American Encaustic Tiling Company

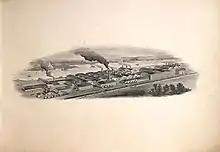

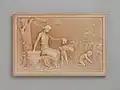

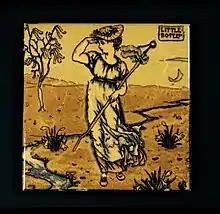
Little Bo Peep tile

The American Encaustic Tiling Company was founded in New York, New York, in 1875, later establishing a factory in Zanesville, Ohio, in 1892. Their tiles were intended to compete with the English tiles that were selling in the United States for use in fireplaces and other architectural locations. The first glazed tiles were made in 1880 and embossed tiles were made in 1881. By 1890, they were the largest tile company in the world, and the small town of Zanesville nearly tripled in size over a thirty-year period as more people found work with the company. The firm closed in 1935 and was then reopened in 1937 as the Shawnee Pottery.